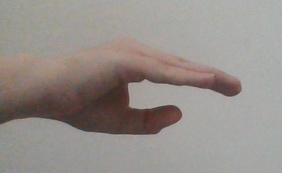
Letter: jeem